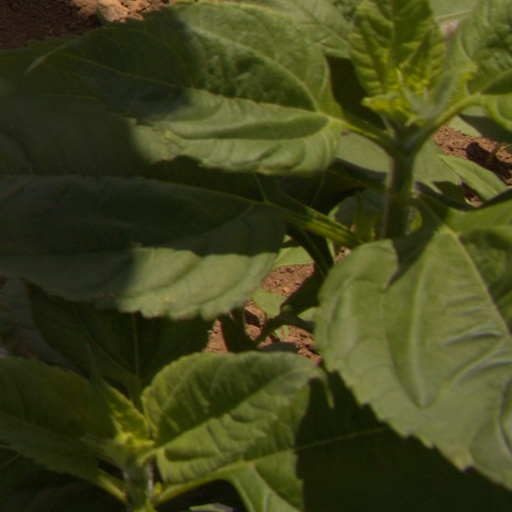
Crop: Jerusalem artichoke